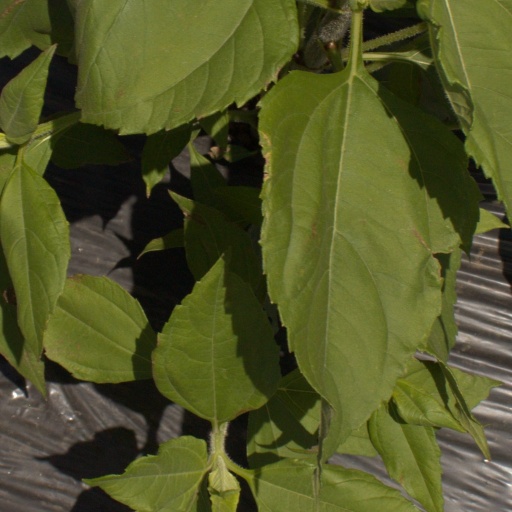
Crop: Jerusalem artichoke